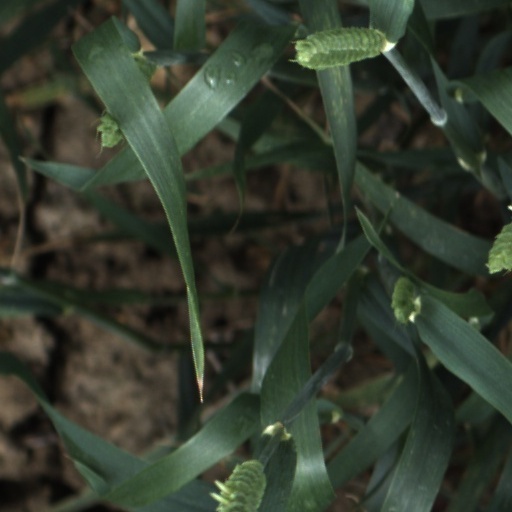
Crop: wheat